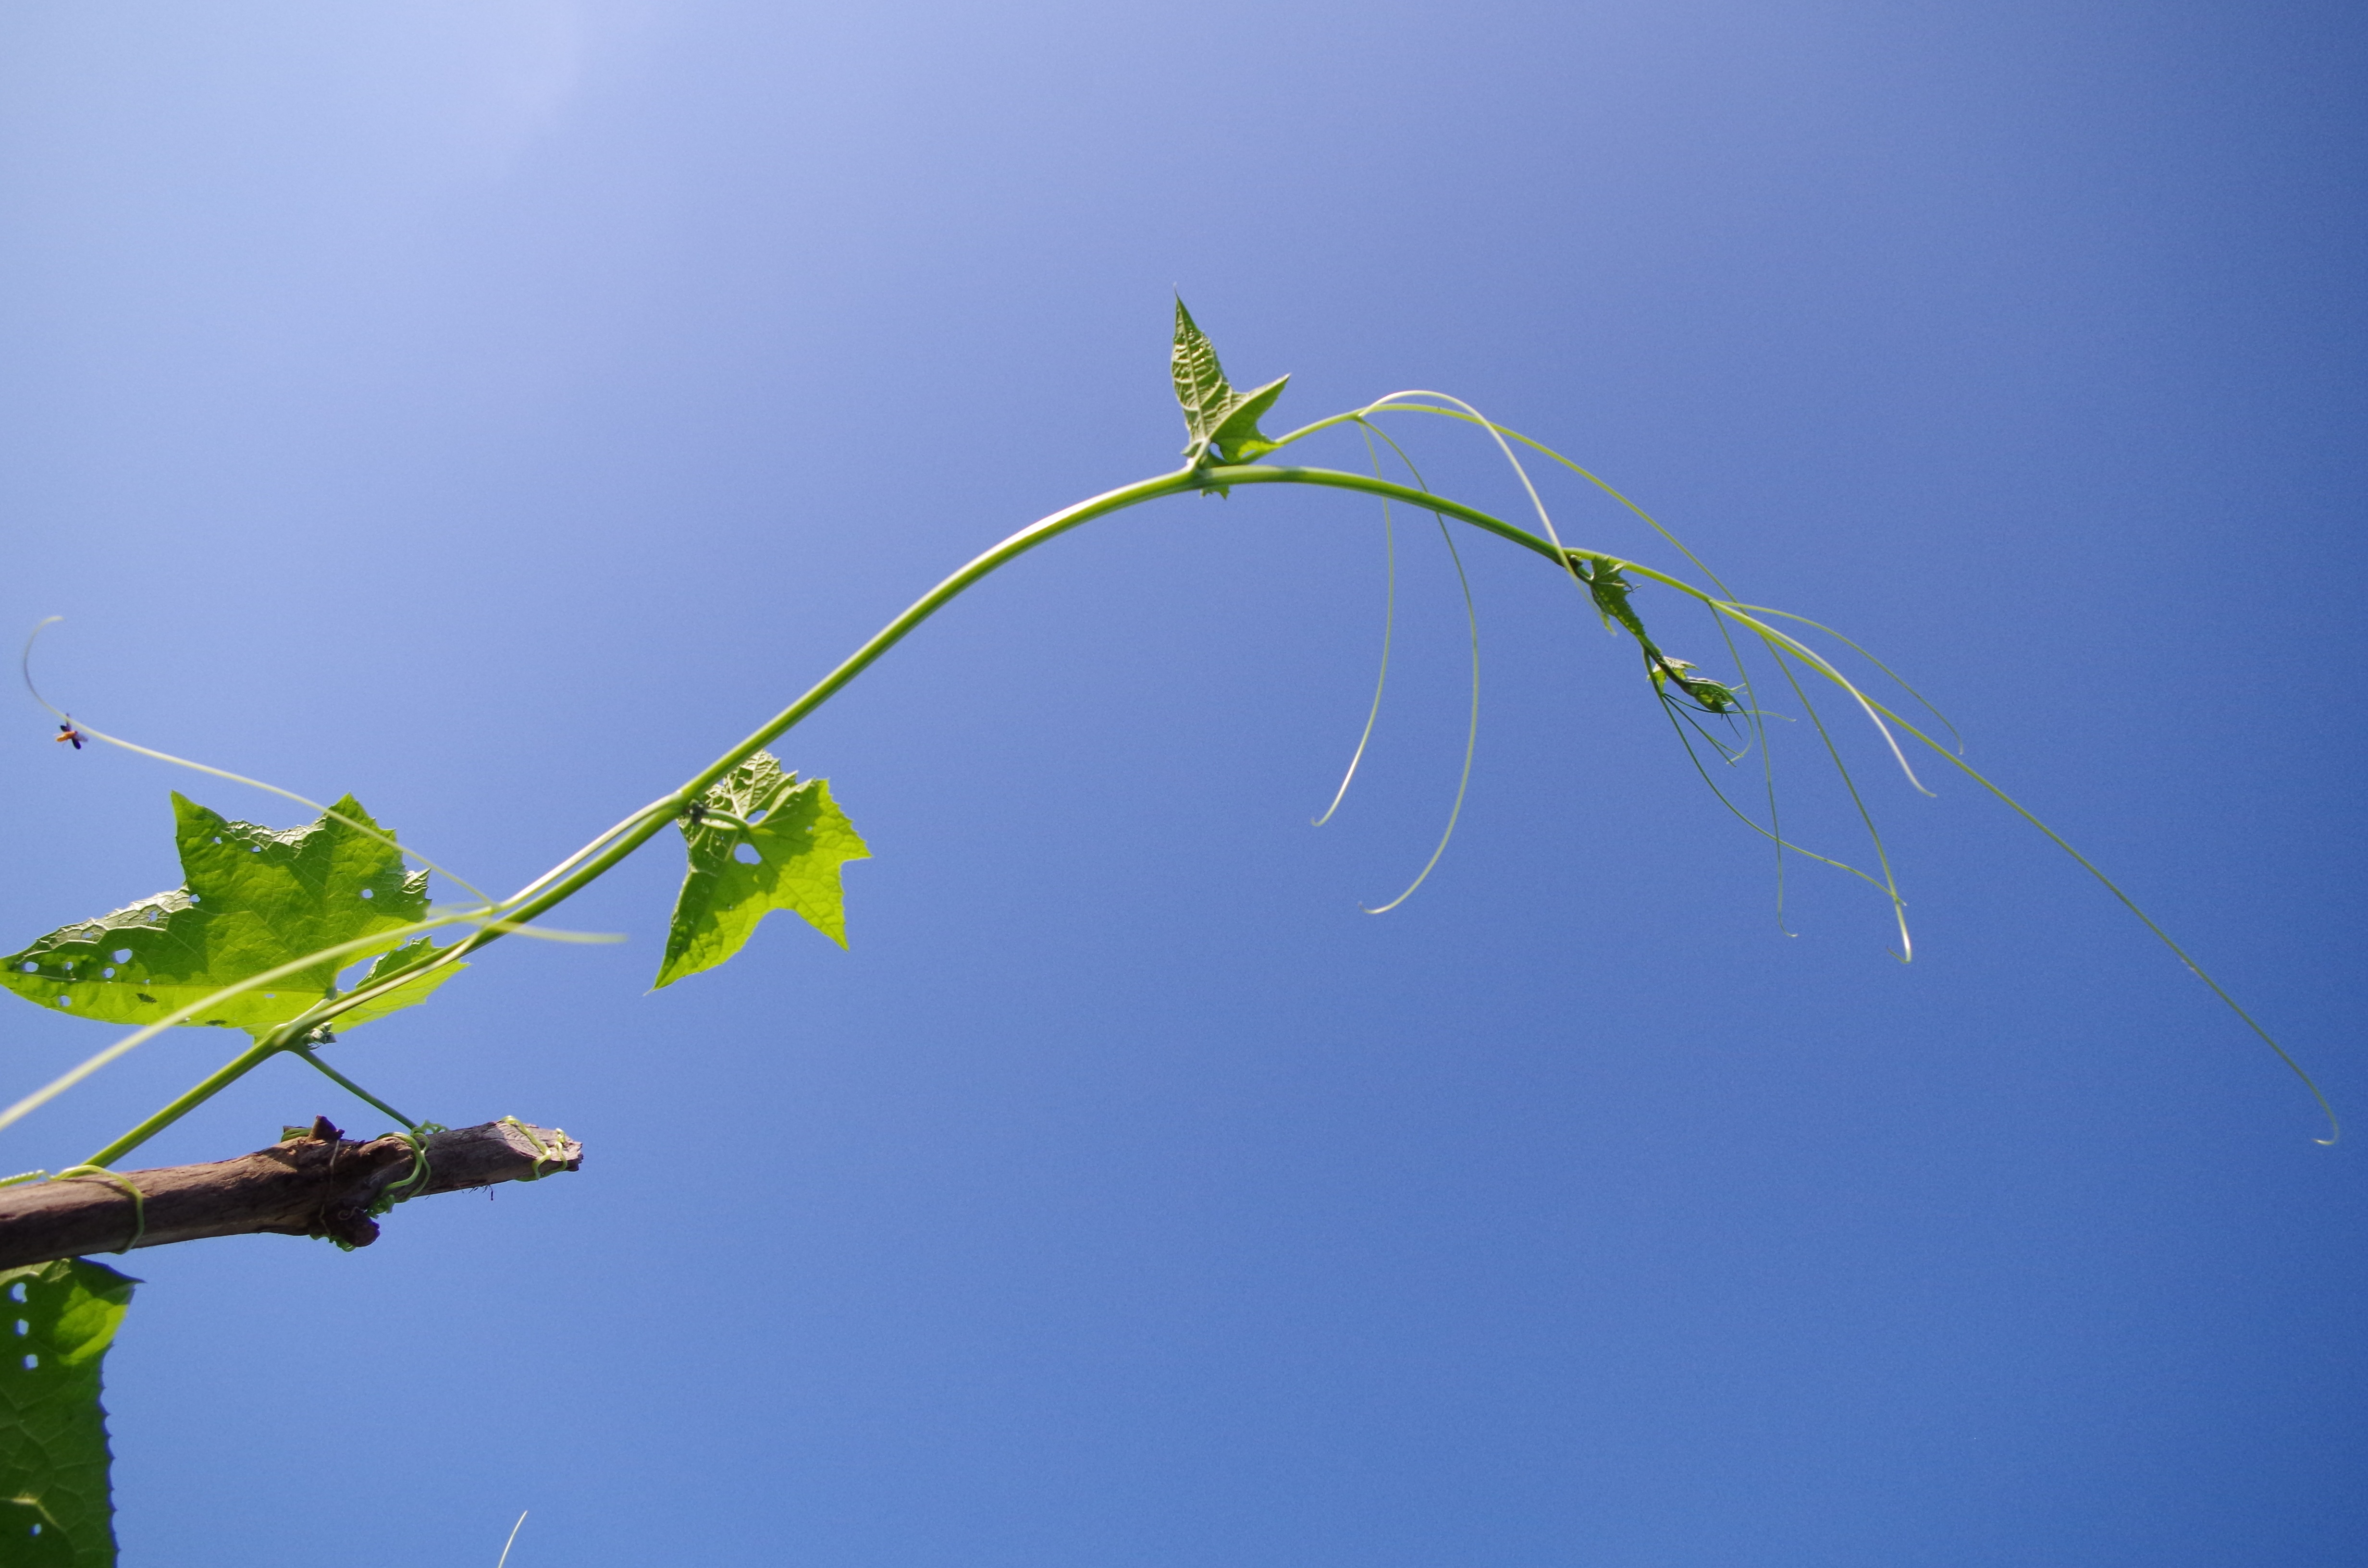
grass, branch, plant, sky, vine, vineyard, leaf, flower, wind, summer, line, green, blue, toy, blue sky, bright, the cannibals, atmosphere of earth